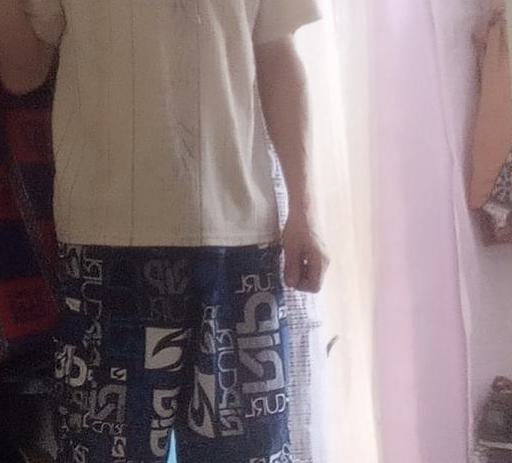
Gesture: no_gesture